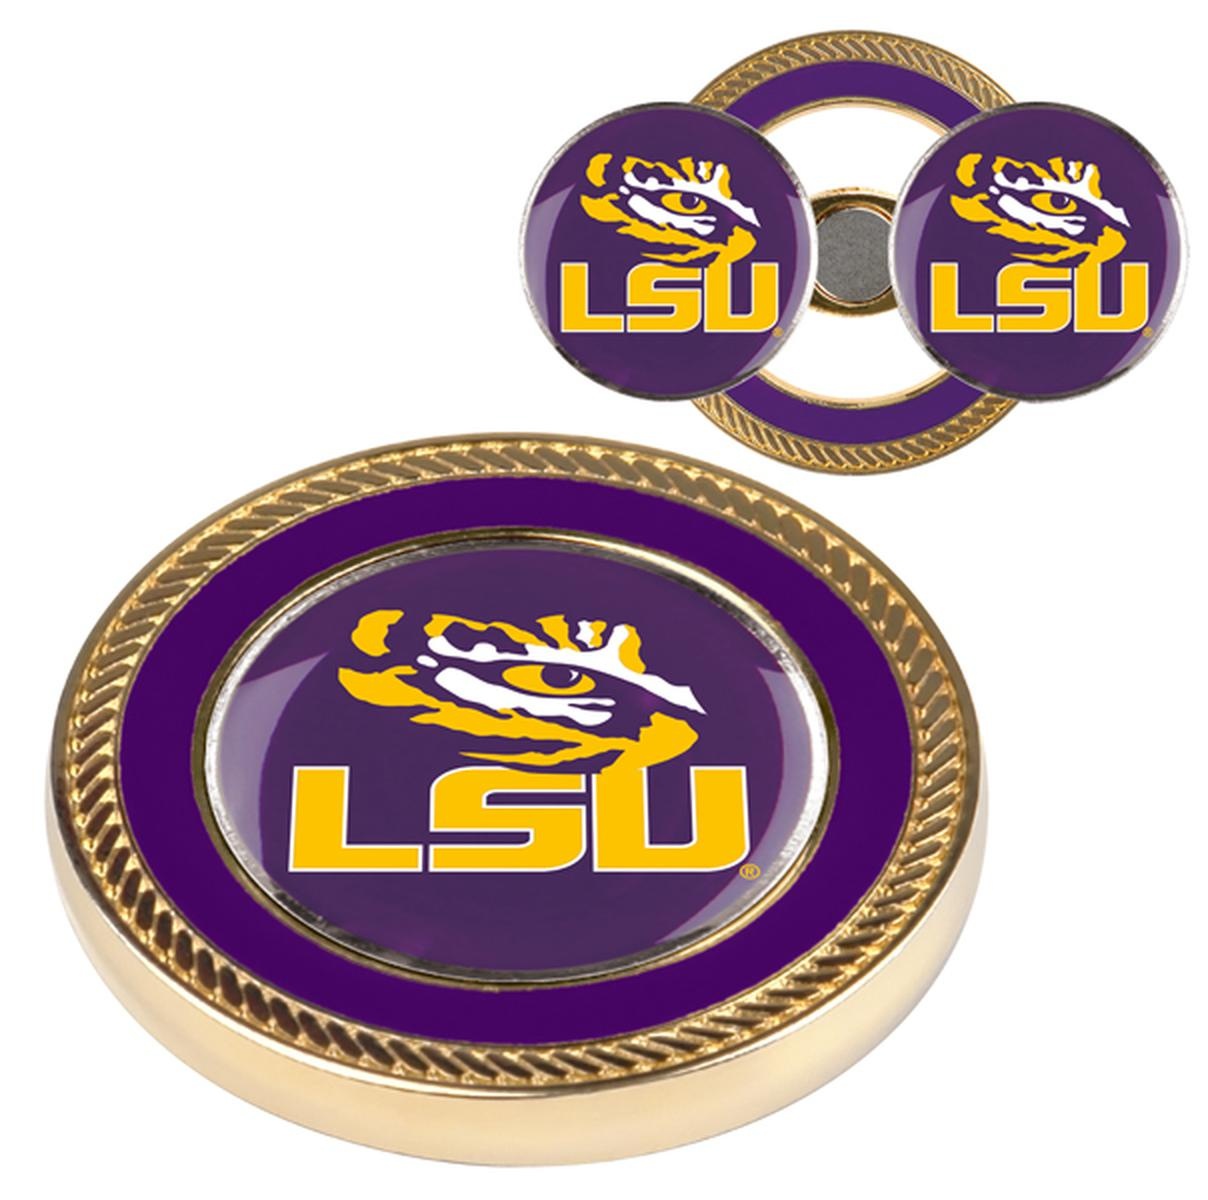
LSU Tigers Challenge Coin / 2 Ball Markers
Collegiate Challenge Coin with Dual Ball Markers The LinksWalker Challenge Coin/Super Ball Marker features two customized die struck metal removable mini coins held onto a receiver with a patented heavy duty dual sided magnet. The receiver sports a colored outer ring that is color-coordinated to match the LSU Tigers logo'd ball markers.
Brand: Suntime
Category: Sporting Goods > Outdoor Recreation > Golf > Golf Ball Markers